Jacques Gaillot

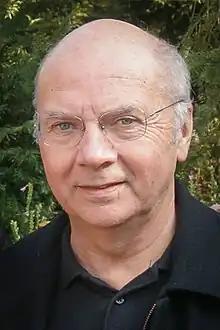
Gaillot in 2007

Jacques Gaillot (11 September 1935 – 12 April 2023) was a French Catholic clergyman and social activist. He was Bishop of Évreux in France from 1982 to 1995. In 1995, Pope John Paul II removed him as head of his diocese because he publicly expressed controversial and heterodox positions on religious, political, and social matters. These views earned Gaillot the popular nickname "the Red Cleric."